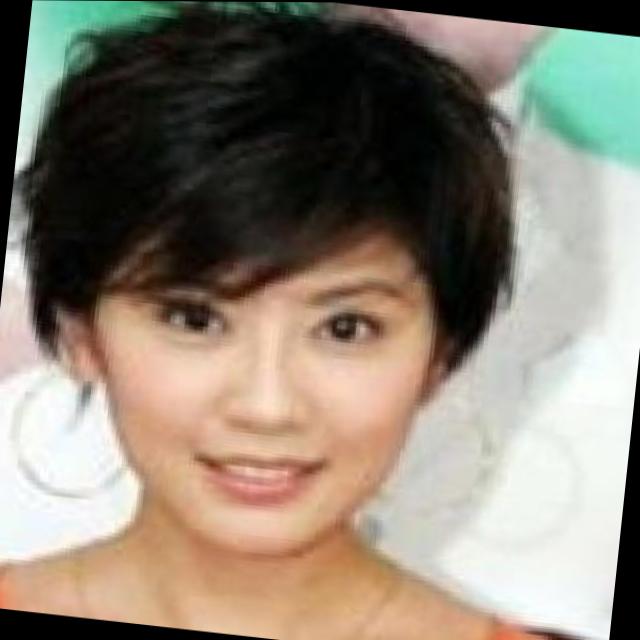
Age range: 13-20